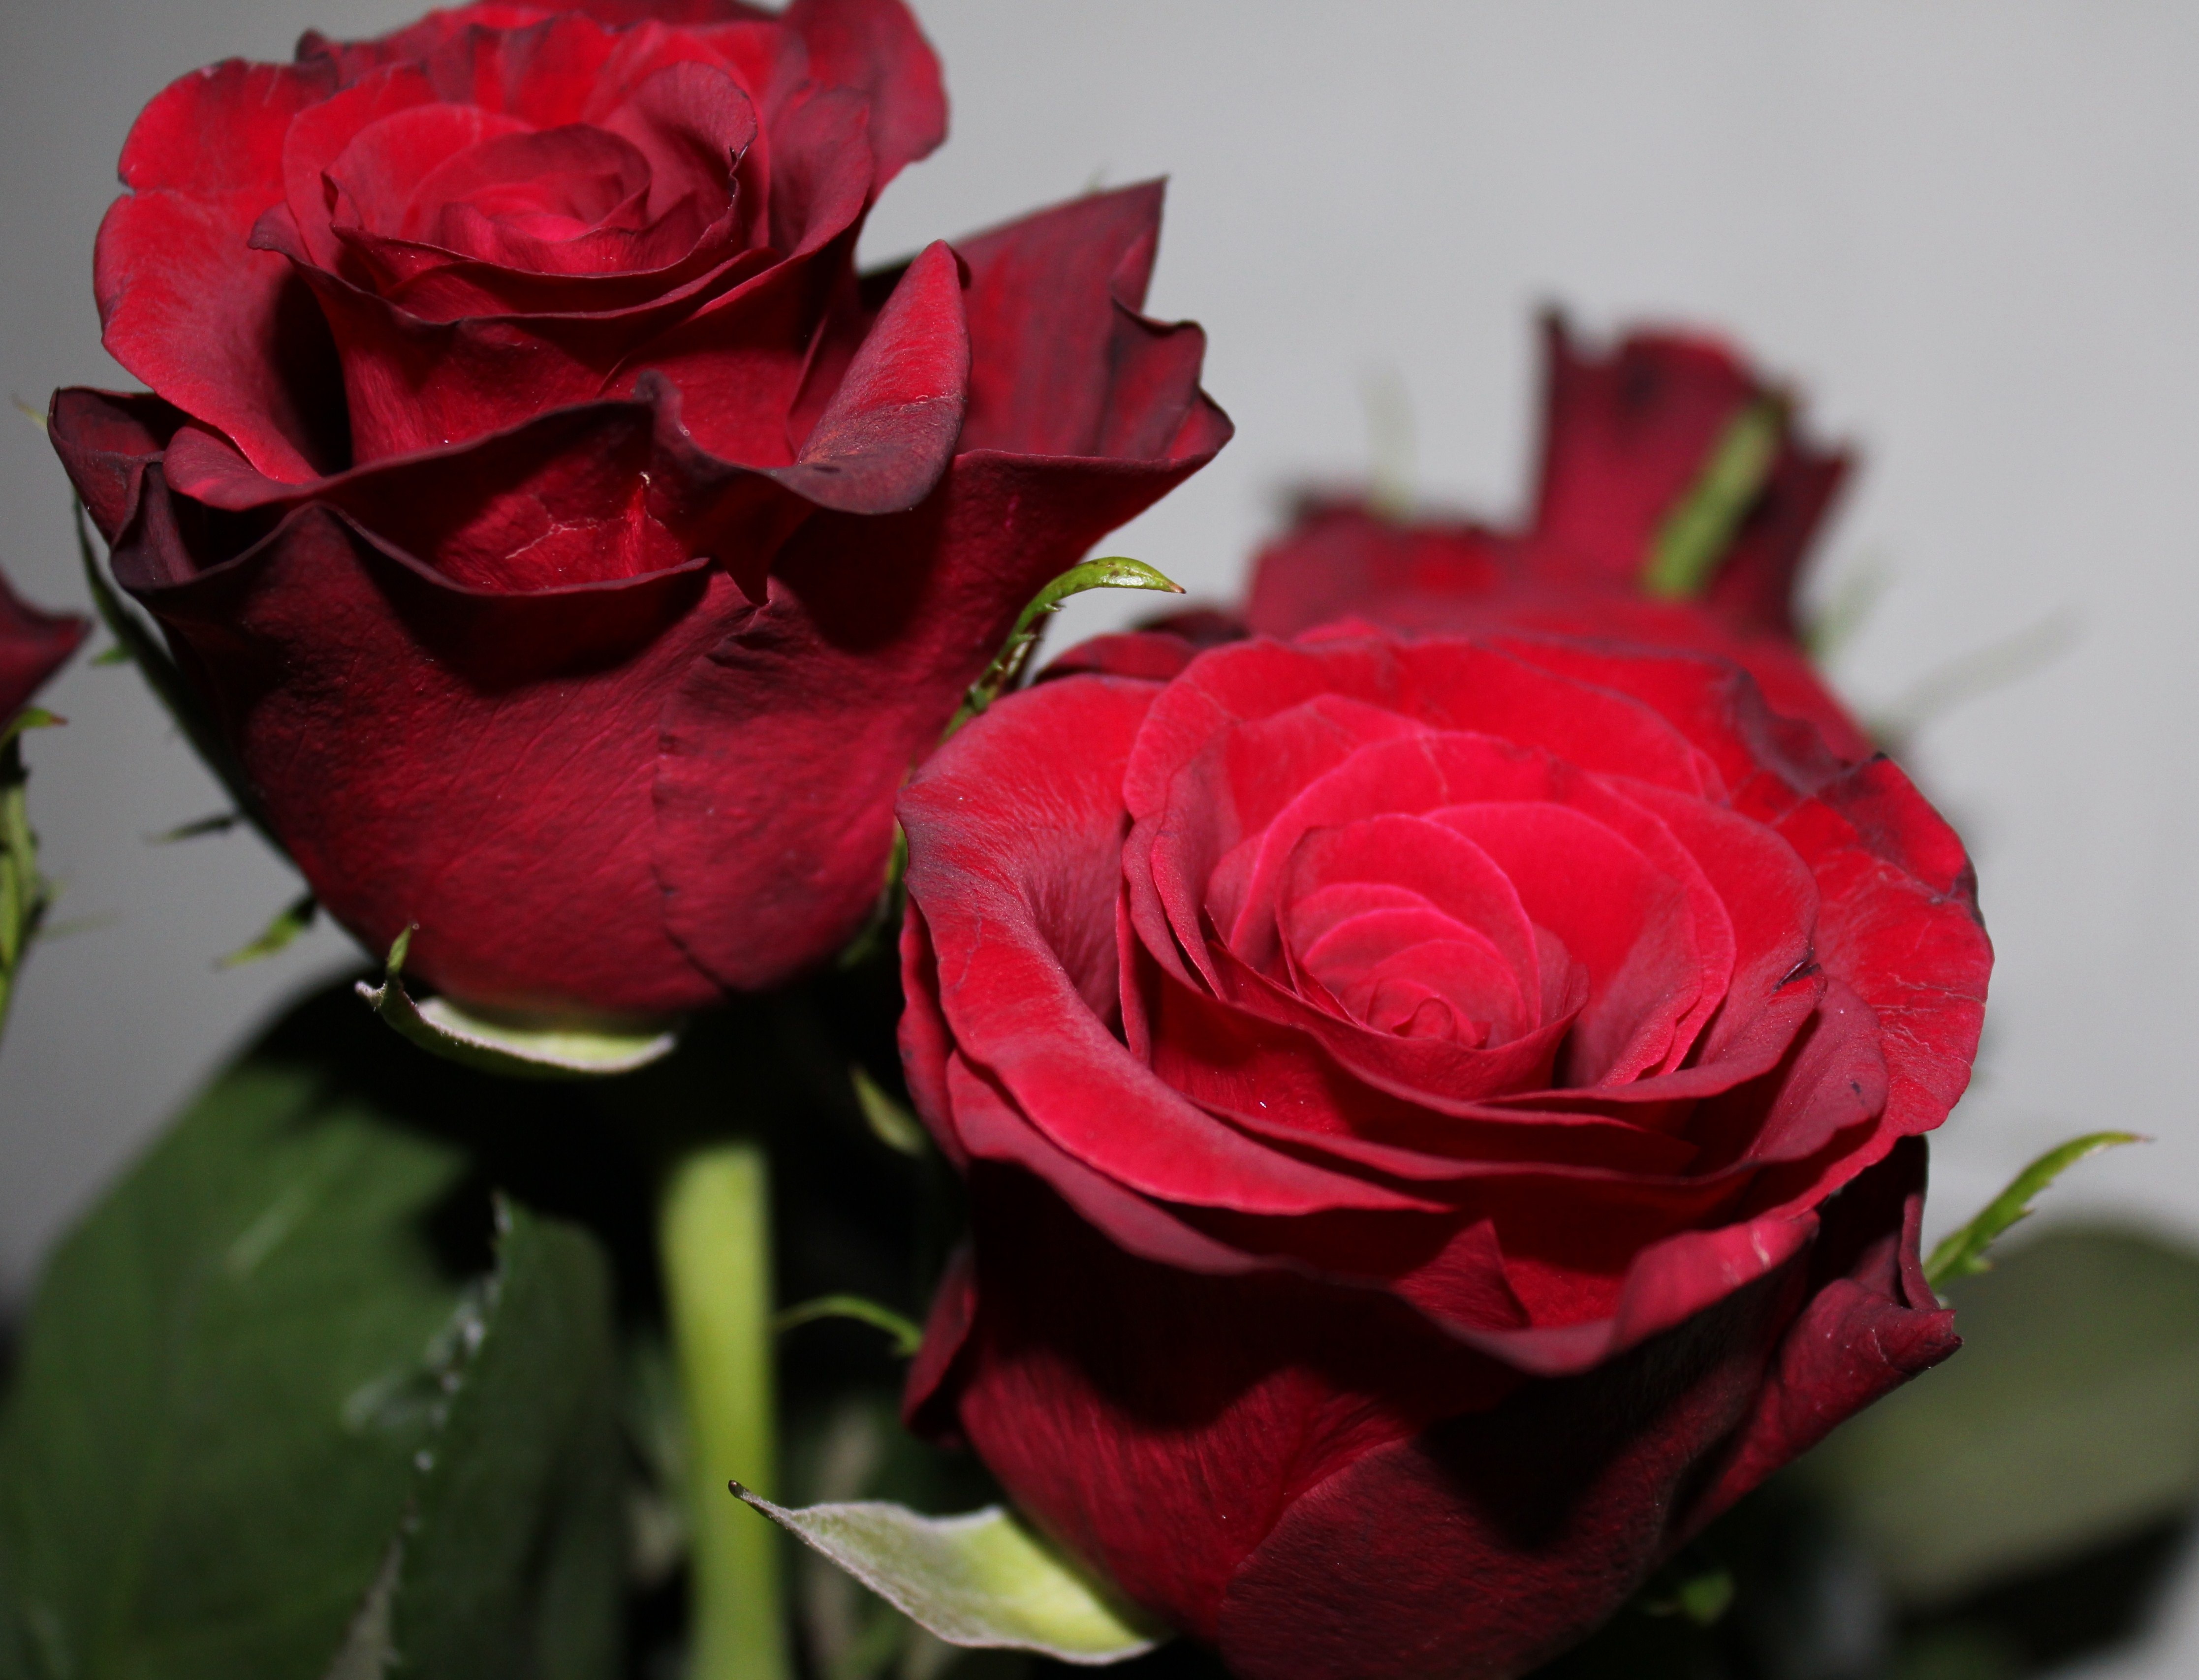
plant, flower, petal, rose, red, pink, red rose, flowers, roses, floristry, floribunda, macro photography, flowering plant, garden roses, rose family, plant stem, land plant, rosa centifolia, rose order